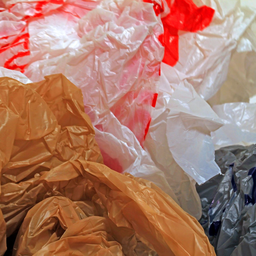
Label: plastic